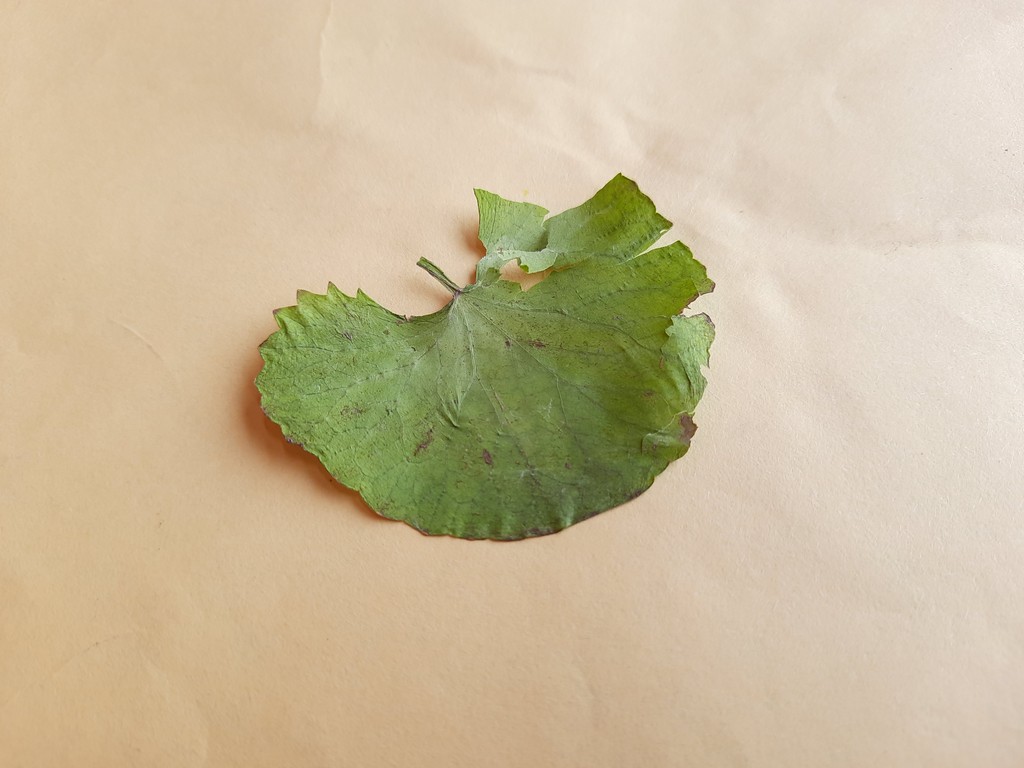
Label: Dried